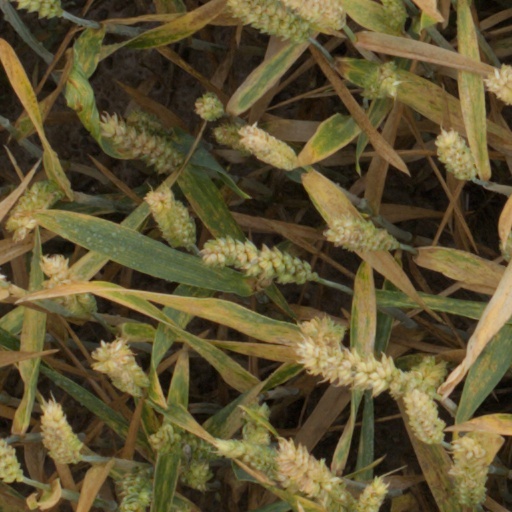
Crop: wheat